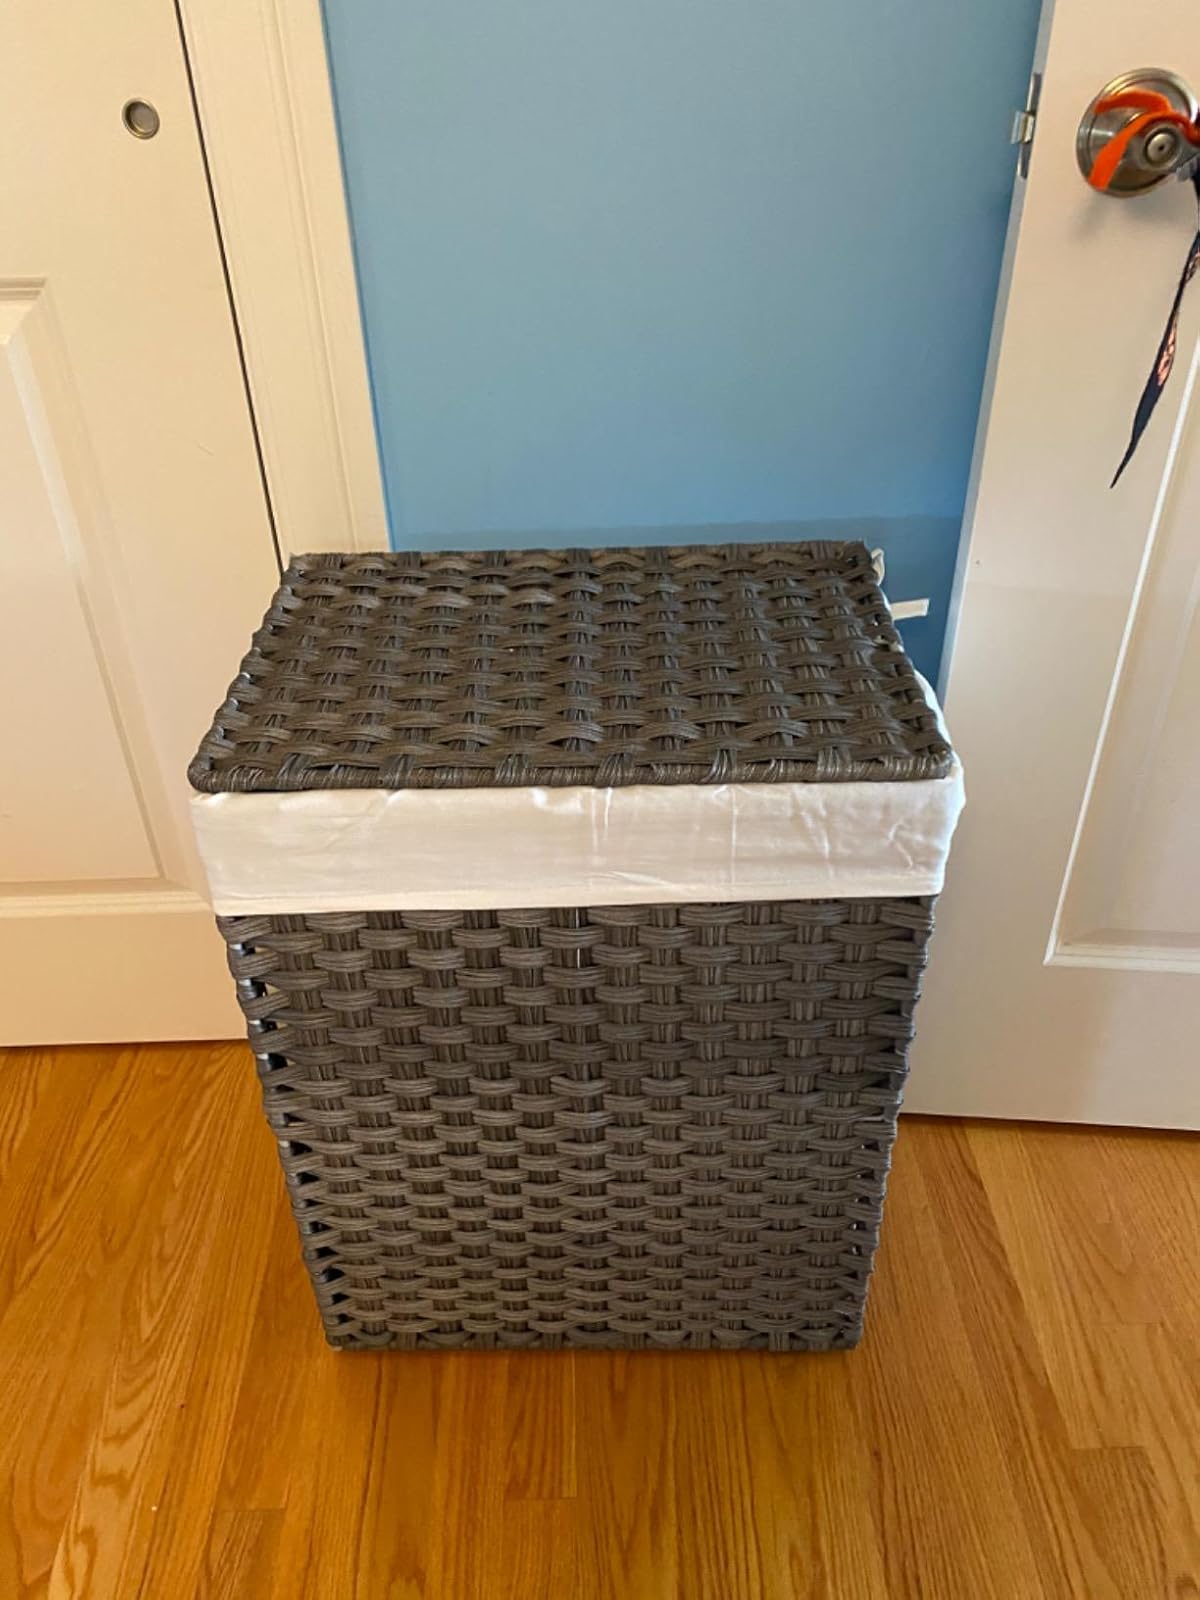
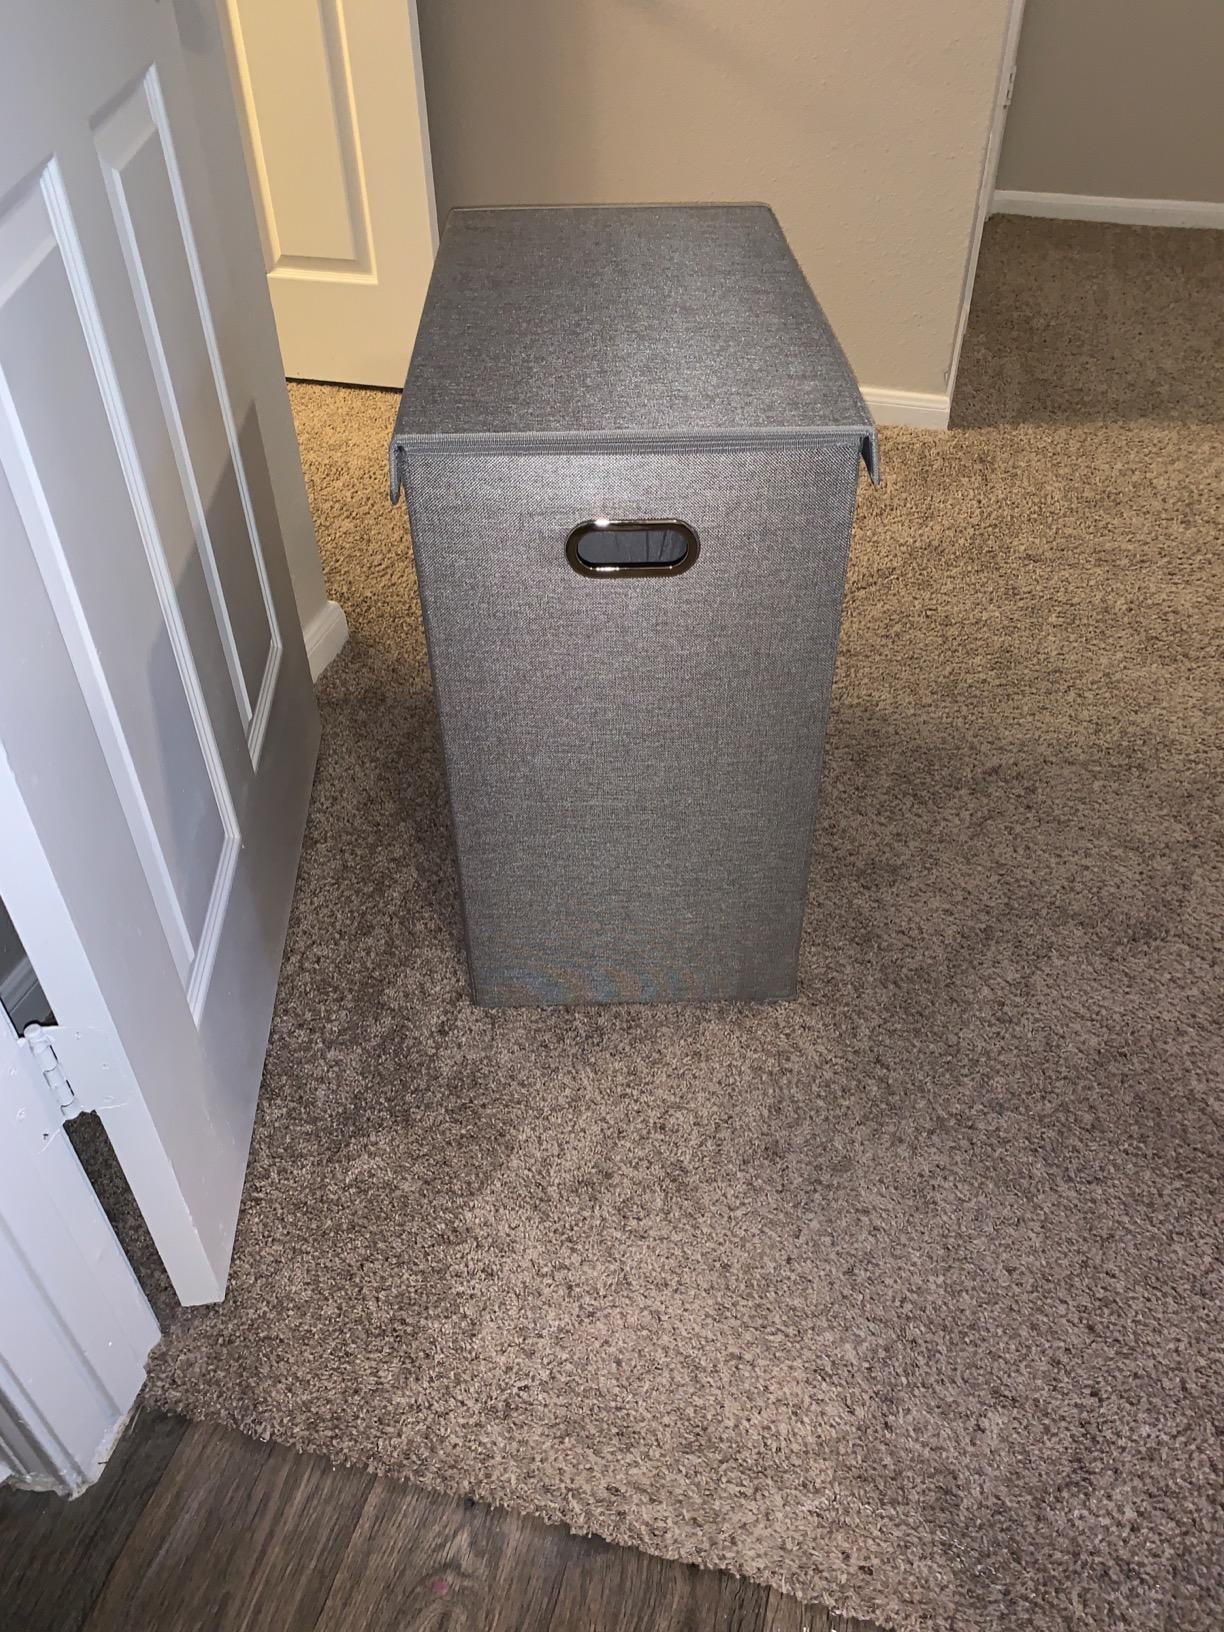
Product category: items_hamper
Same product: no